Ahmet Davutoğlu

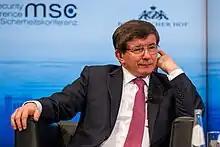
Davutoğlu at the 50th Munich Security Conference in 2014

Ahmet Davutoğlu was born in Taşkent, Konya, Turkey. He graduated from Istanbul High School, which is a "Deutsche Auslandsschule" (German International School) and studied at the Department of Economics and Political Science of the Boğaziçi University, Istanbul. He holds a master's degree in public administration and a PhD degree in political science and international relations from Boğaziçi University. Between 1993 and 1996 Davutoğlu taught political sciences at International Islamic University Malaysia. From 1996 to 1999 he worked at Marmara University and became a full professor in 1999. He was the chairman of the Department of International Relations at Beykent University in Istanbul. Between 1995 and 1999 he wrote weekly columns for Turkish daily newspaper "Yeni Şafak".